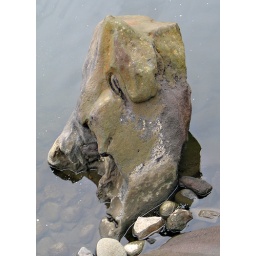
rock in water